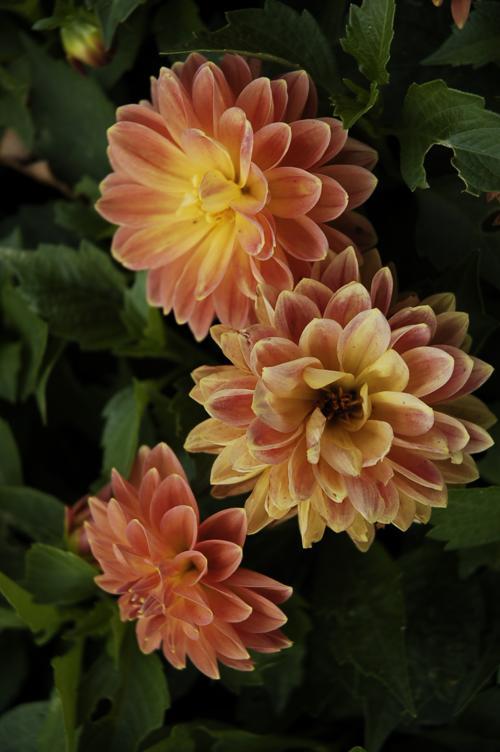
Label: pink-yellow dahlia?